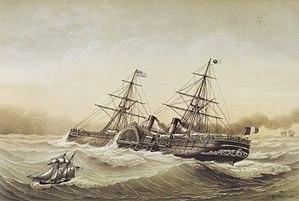
Le paquebot transatlantique Ville-du-Havre est un bateau à vapeur construit en 1865, transformé en 1872 et détruit par un abordage involontaire en 1873.